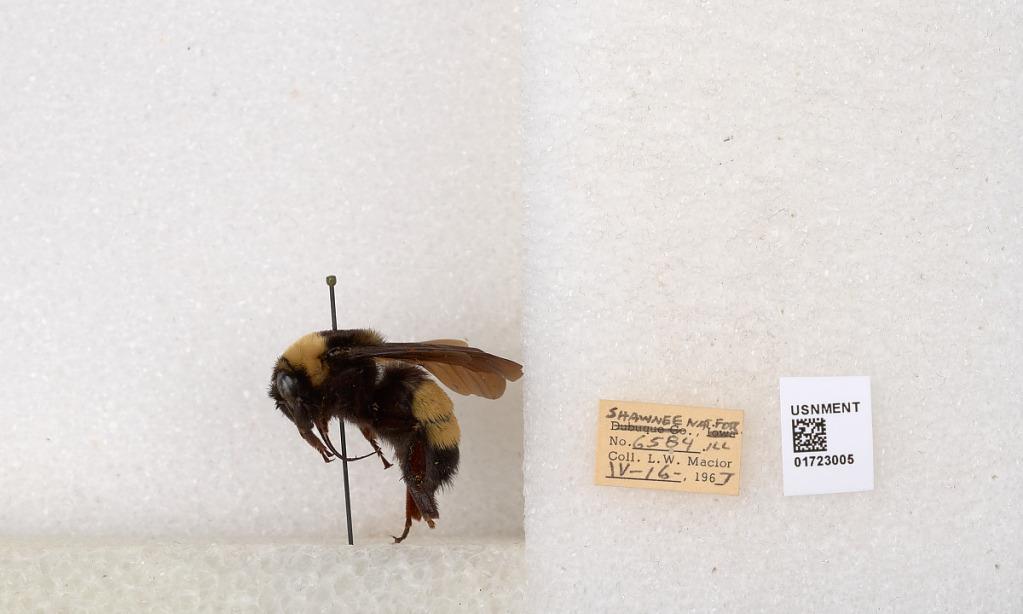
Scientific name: Bombus (Bombus) nevadensis auricormus
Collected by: L. Macior
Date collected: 1967-4-16
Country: United States
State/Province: Illinois
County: Johnson
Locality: Shawnee National Forest
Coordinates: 37.5114, -88.8011